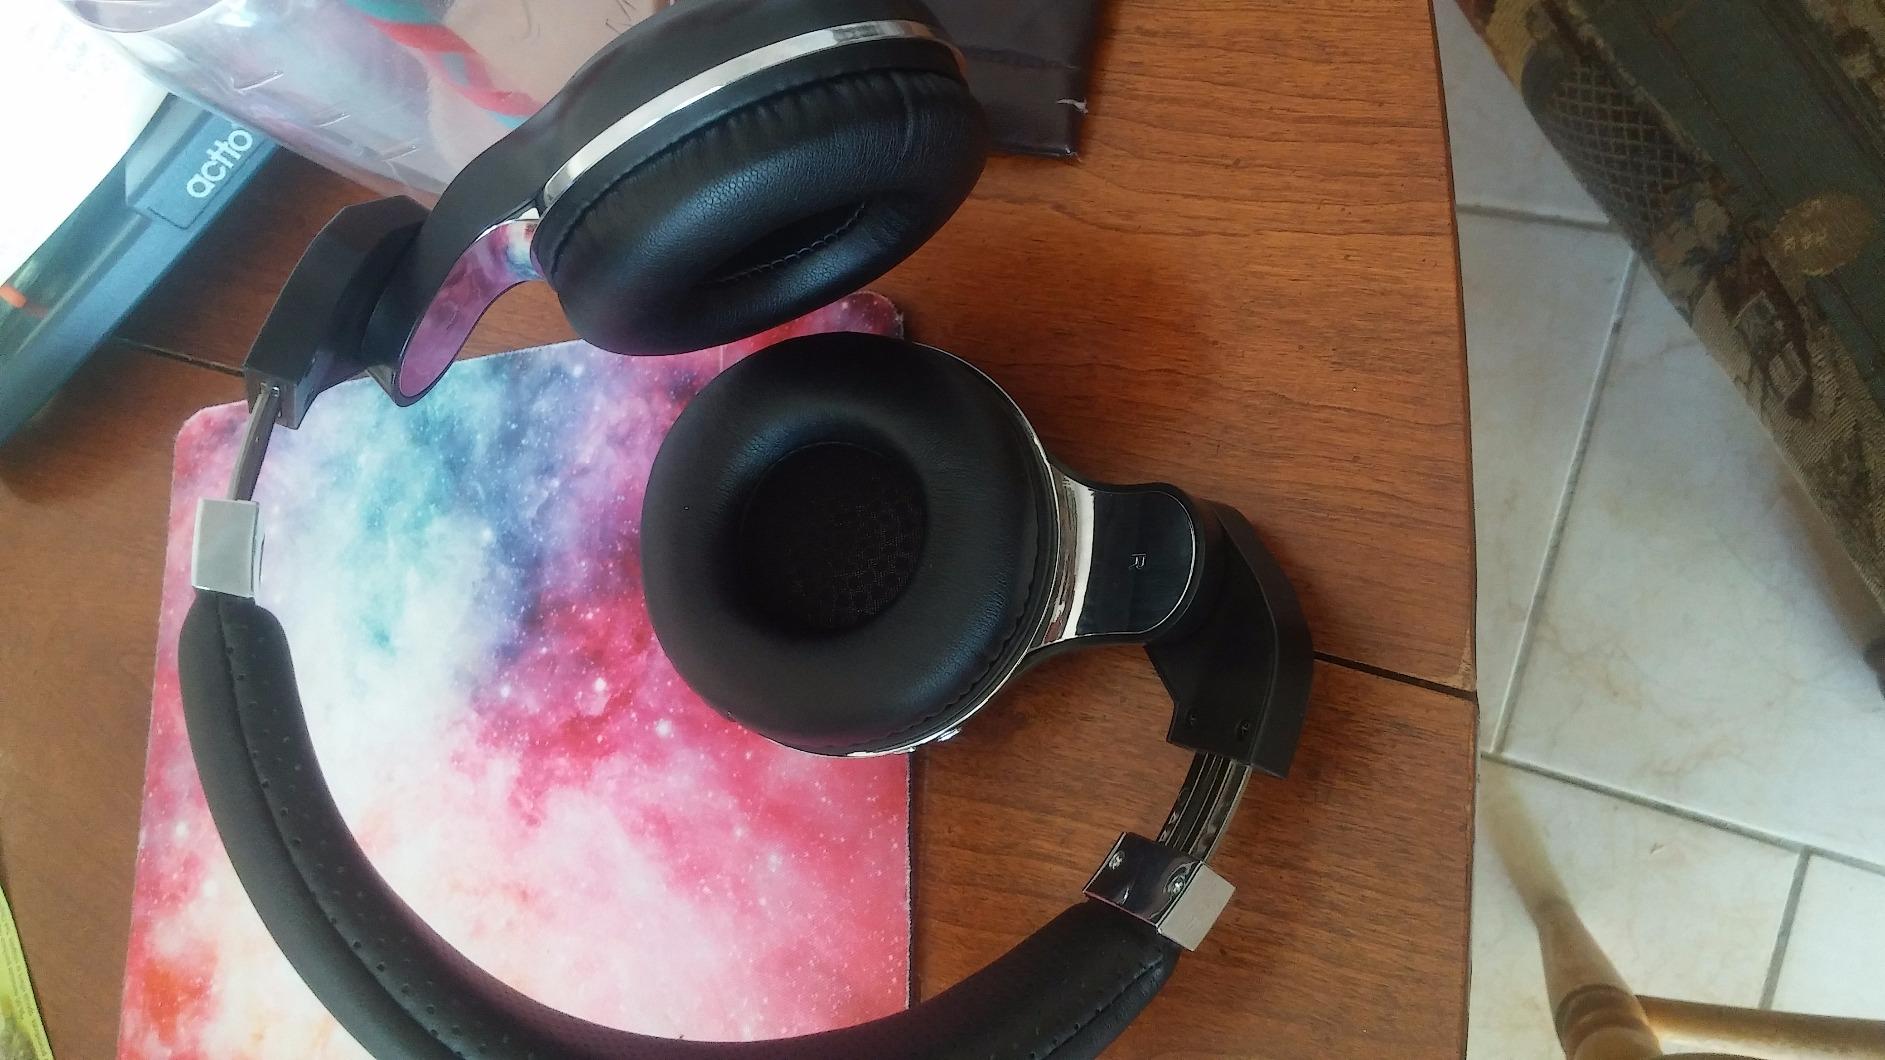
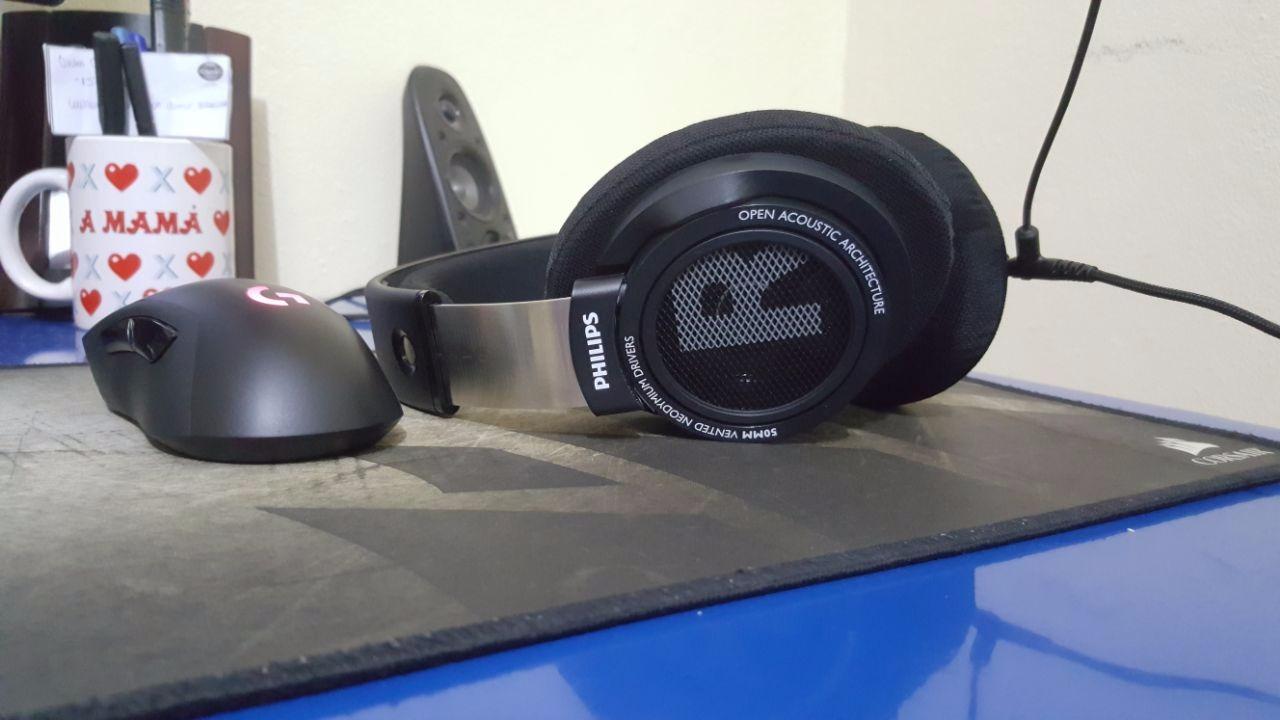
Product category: headphones
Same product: no